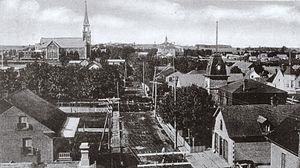
Impression (photomécanique), Rue Saint-Calixte, vue du côté est, Plessisville, QC, vers 1910, Encre sur papier monté sur carton - Phototypie - 6.8 x 12.5 cm
Plessisville est une ville du Québec située dans la MRC de L'Érable dans le Centre-du-Québec, au Canada.